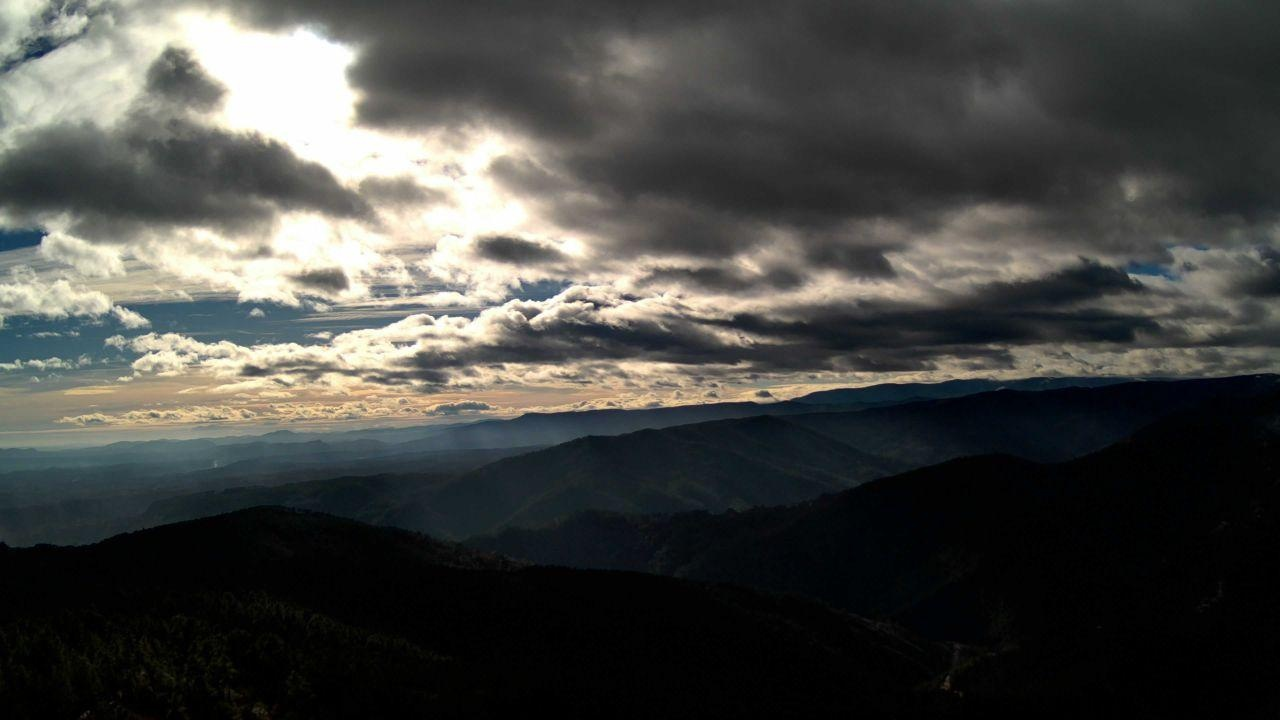
Fire: no
Smoke: yes